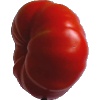
Label: Tomato 3